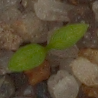
Label: common_chickweed